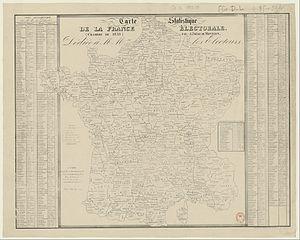
Carte statistique de la France électorale (Chambre de 1839) par Armand Joseph Frère de Montizon
Armand Joseph Frère de Montizon né en 1788 est un chirurgien, militaire et professeur de « sciences exactes ».
La monarchie de Juillet est le nom donné au régime politique du royaume de France entre 1830 et 1848. Instaurée le 9 août 1830 après les émeutes dites des « Trois Glorieuses », elle succède à la Restauration. La branche cadette des Bourbons, la maison d’Orléans, accède alors au pouvoir. Louis-Philippe Iᵉʳ n’est pas sacré roi de France mais intronisé roi des Français. Son règne, commencé avec les barricades de la révolution de 1830, est troublé par plusieurs soulèvements vite maîtrisés, républicains à Paris, légitimiste dans l'Ouest, une tentative avortée de coup d'État bonapartiste à Strasbourg, qui ne remettent guère en cause la paix intérieure. La monarchie de Juillet, qui a été celle d’un seul roi, fait suite à la monarchie dite « conservatrice » que constitue la Restauration entre 1814 et 1830. Plus libérale que celle qui la précède, elle est marquée par une renonciation à la monarchie absolue de droit divin et un louvoiement permanent entre les factions parlementaires du « mouvement » et de la « résistance ». Louis-Philippe définit lui-même sa politique comme celle du « juste milieu ».